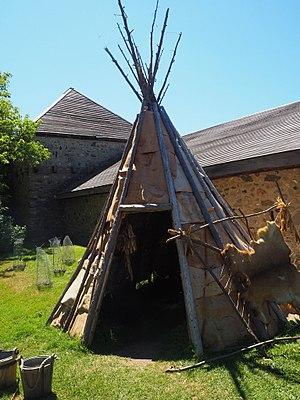
Cabane d'écorce des Hurons, Sainte-Marie-au-pays-des-Hurons.
Un wigwam, aussi appelé wickiup, est un type d'habitation construit par les Amérindiens semi-nomades d'Amérique du Nord, dont les Micmacs et les Algonquins. On trouve également ce type d'habitat, chez les Evenks, à l'est de la Sibérie et au nord-est de la Chine.